Pizza Time of St. Augustine

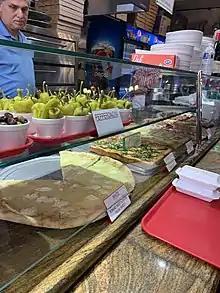
Interior view

Pizza Time is a pizzeria located in St. Augustine, Florida considered the second-highest rated pizzeria in the United States as of 2015 after Juliana's Pizza. The pizzeria opened in 2005.